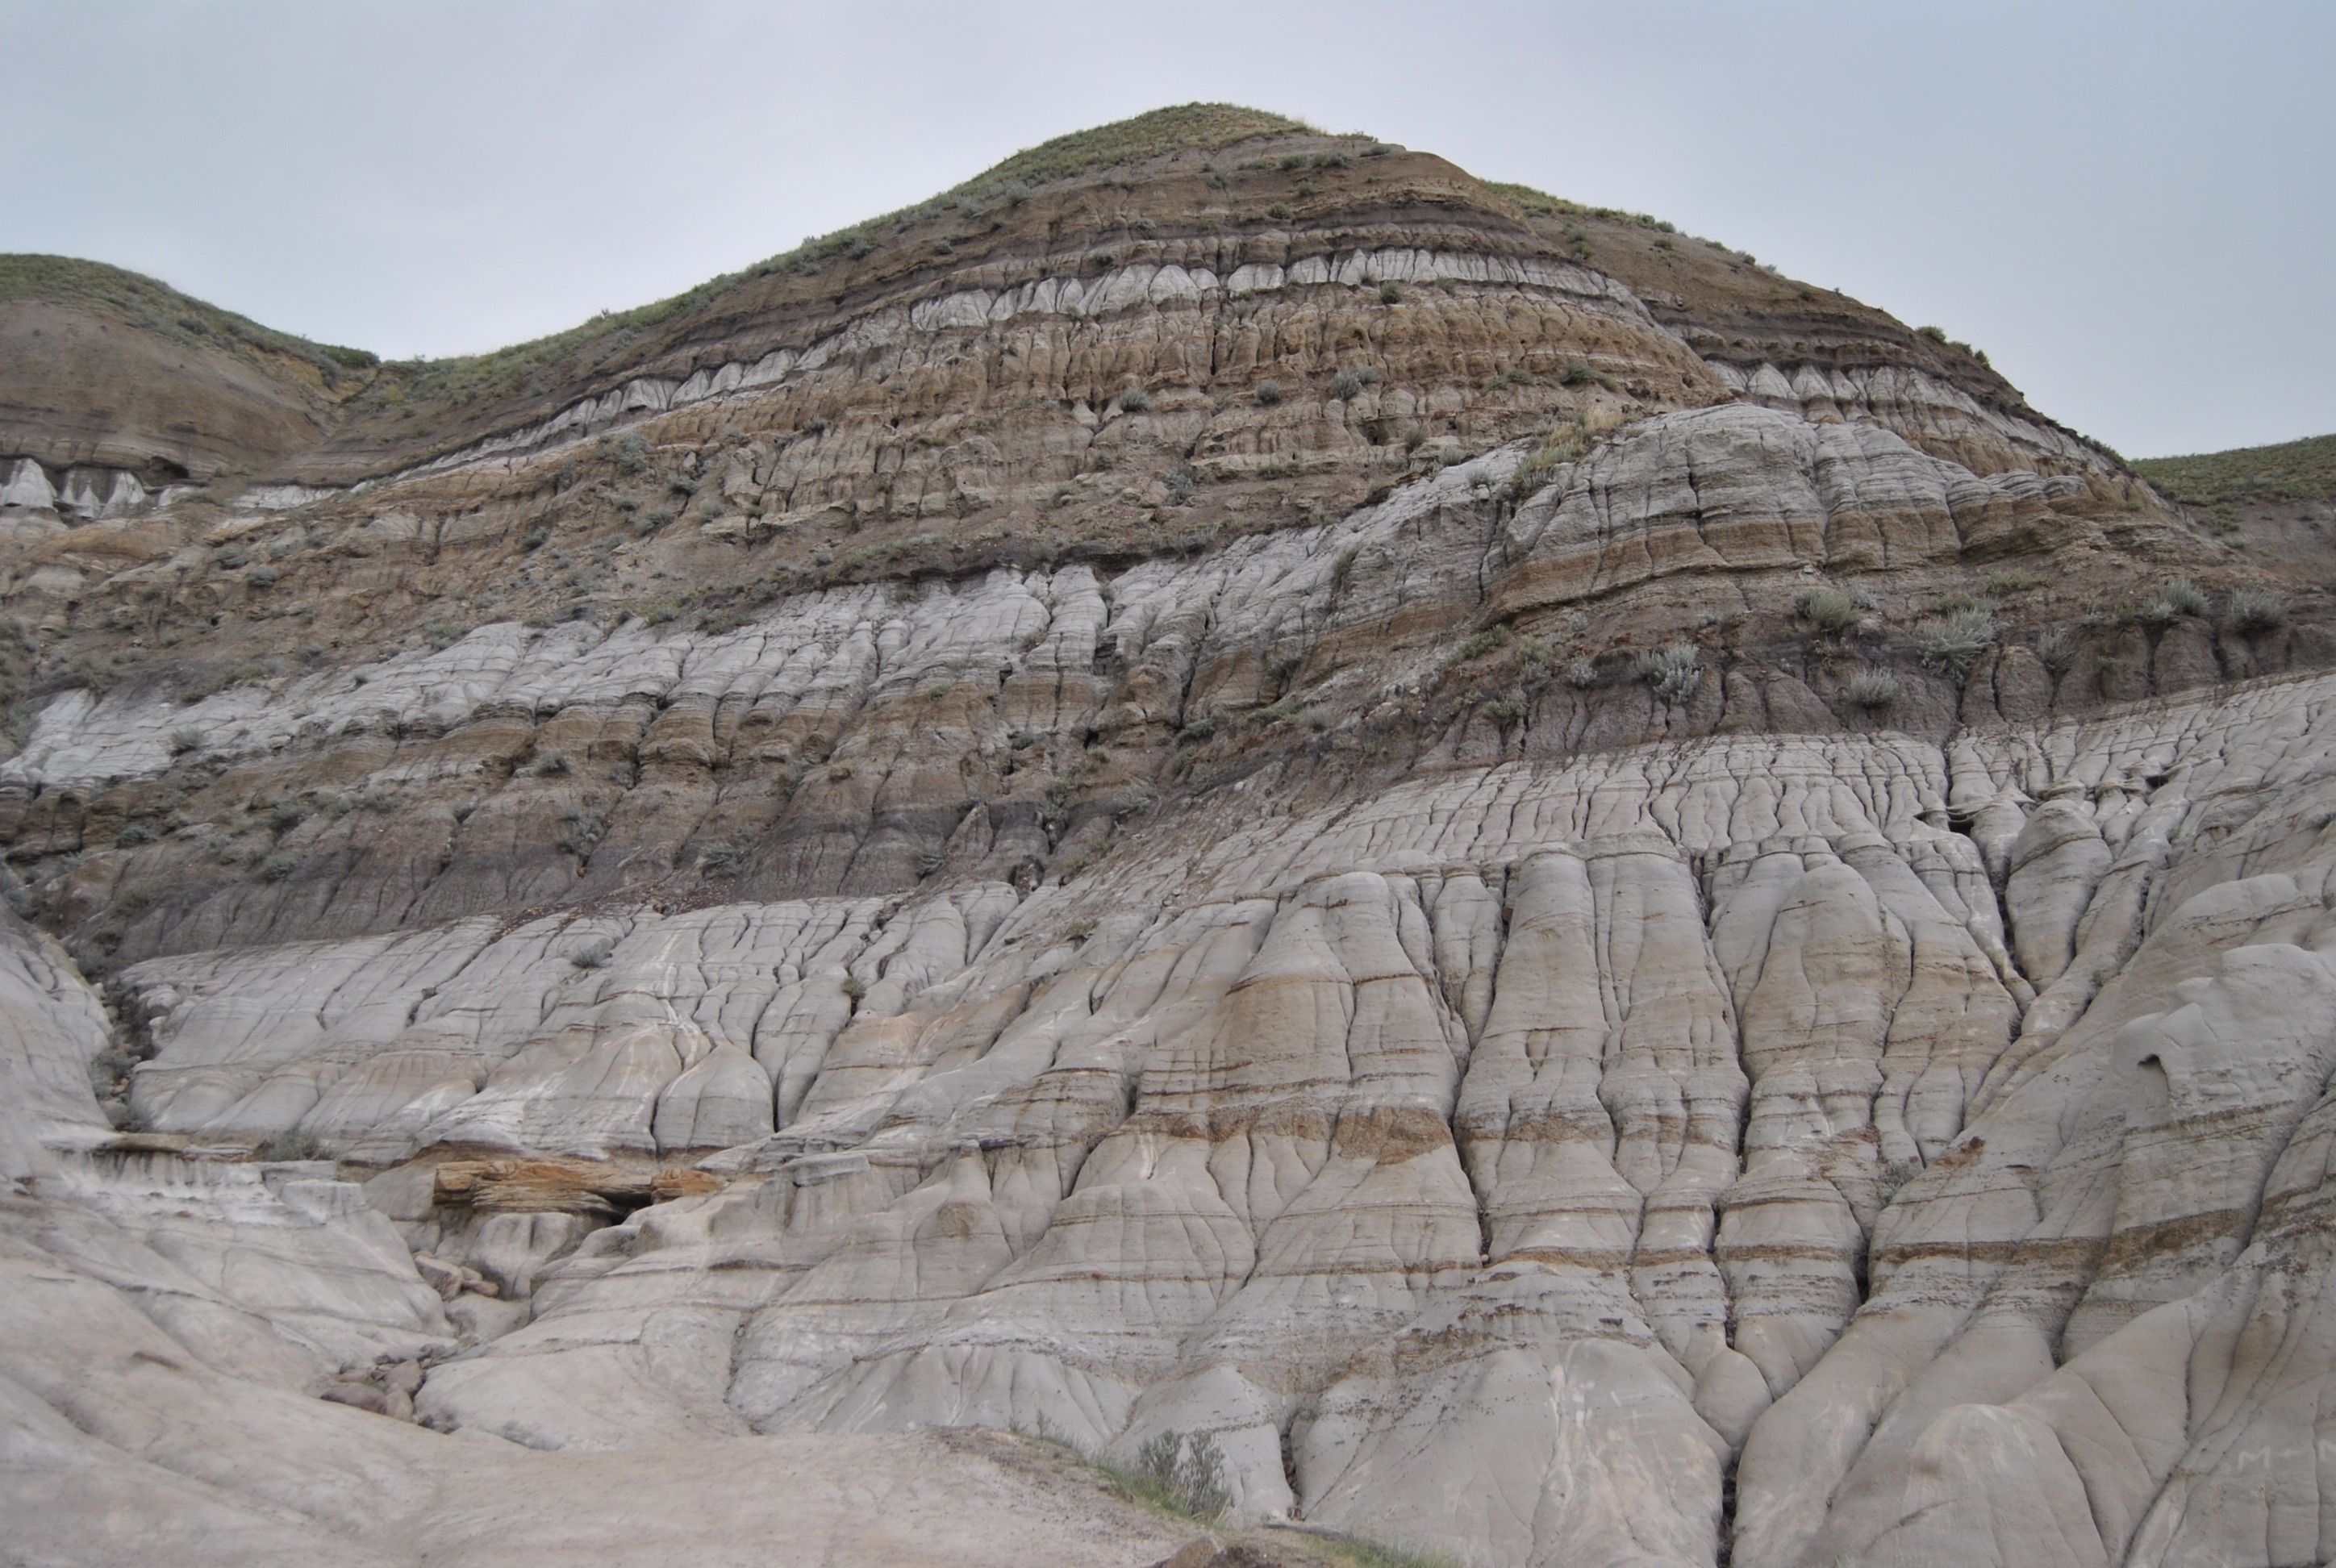
landscape, nature, sand, rock, desert, valley, formation, cliff, scenic, park, terrain, material, erosion, weathered, outdoors, geology, outcrop, canada, badlands, plateau, geological, alberta, drumheller, quarry, wadi, bedrock, landform, ancient history, geographical feature